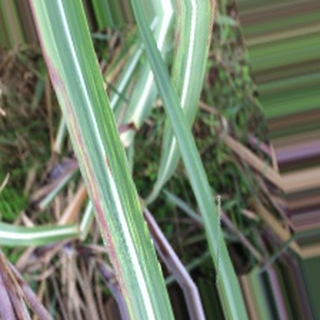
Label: sugarcane_bacterial_blight